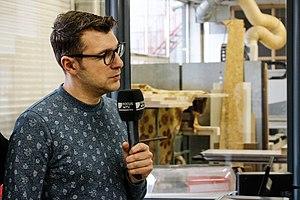
Tijs Neirynck, présentateur et journalist de WTV. Il est entrain de interviewer quelqu'un.